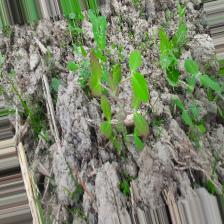
Label: Lentil Rust